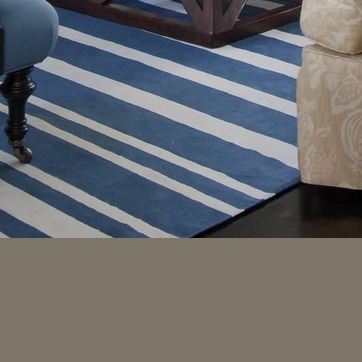
Material: carpet